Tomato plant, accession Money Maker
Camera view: bottom (45 deg); turntable rotation: 90 degrees
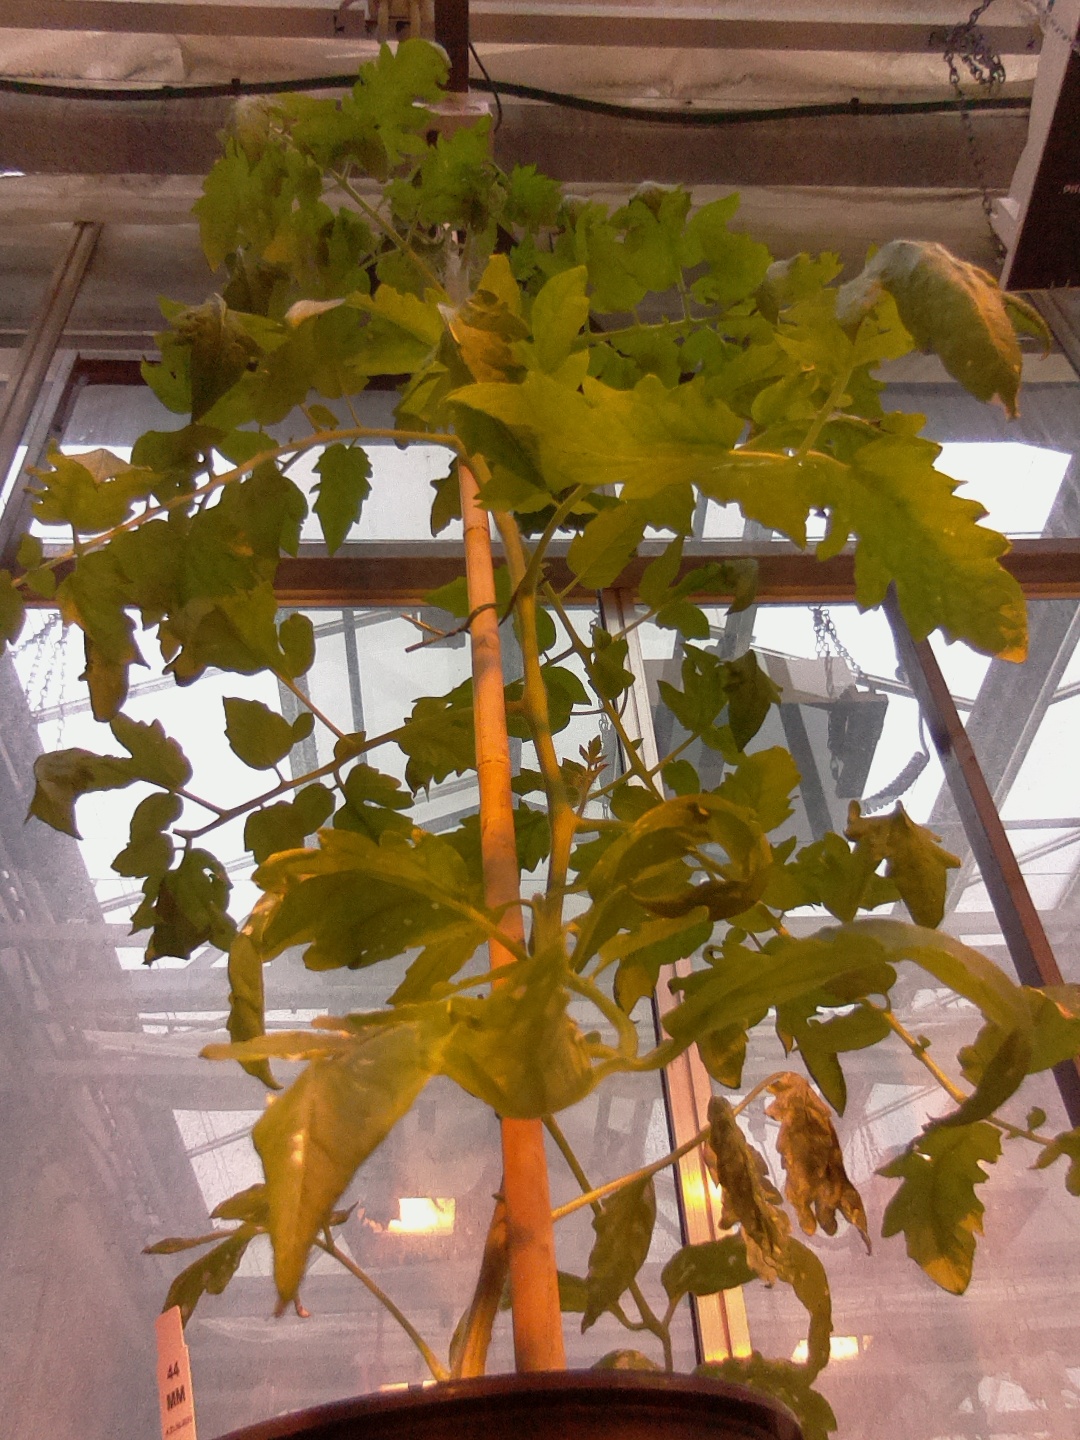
BBCH growth stage 55: 5 inflorescences visible